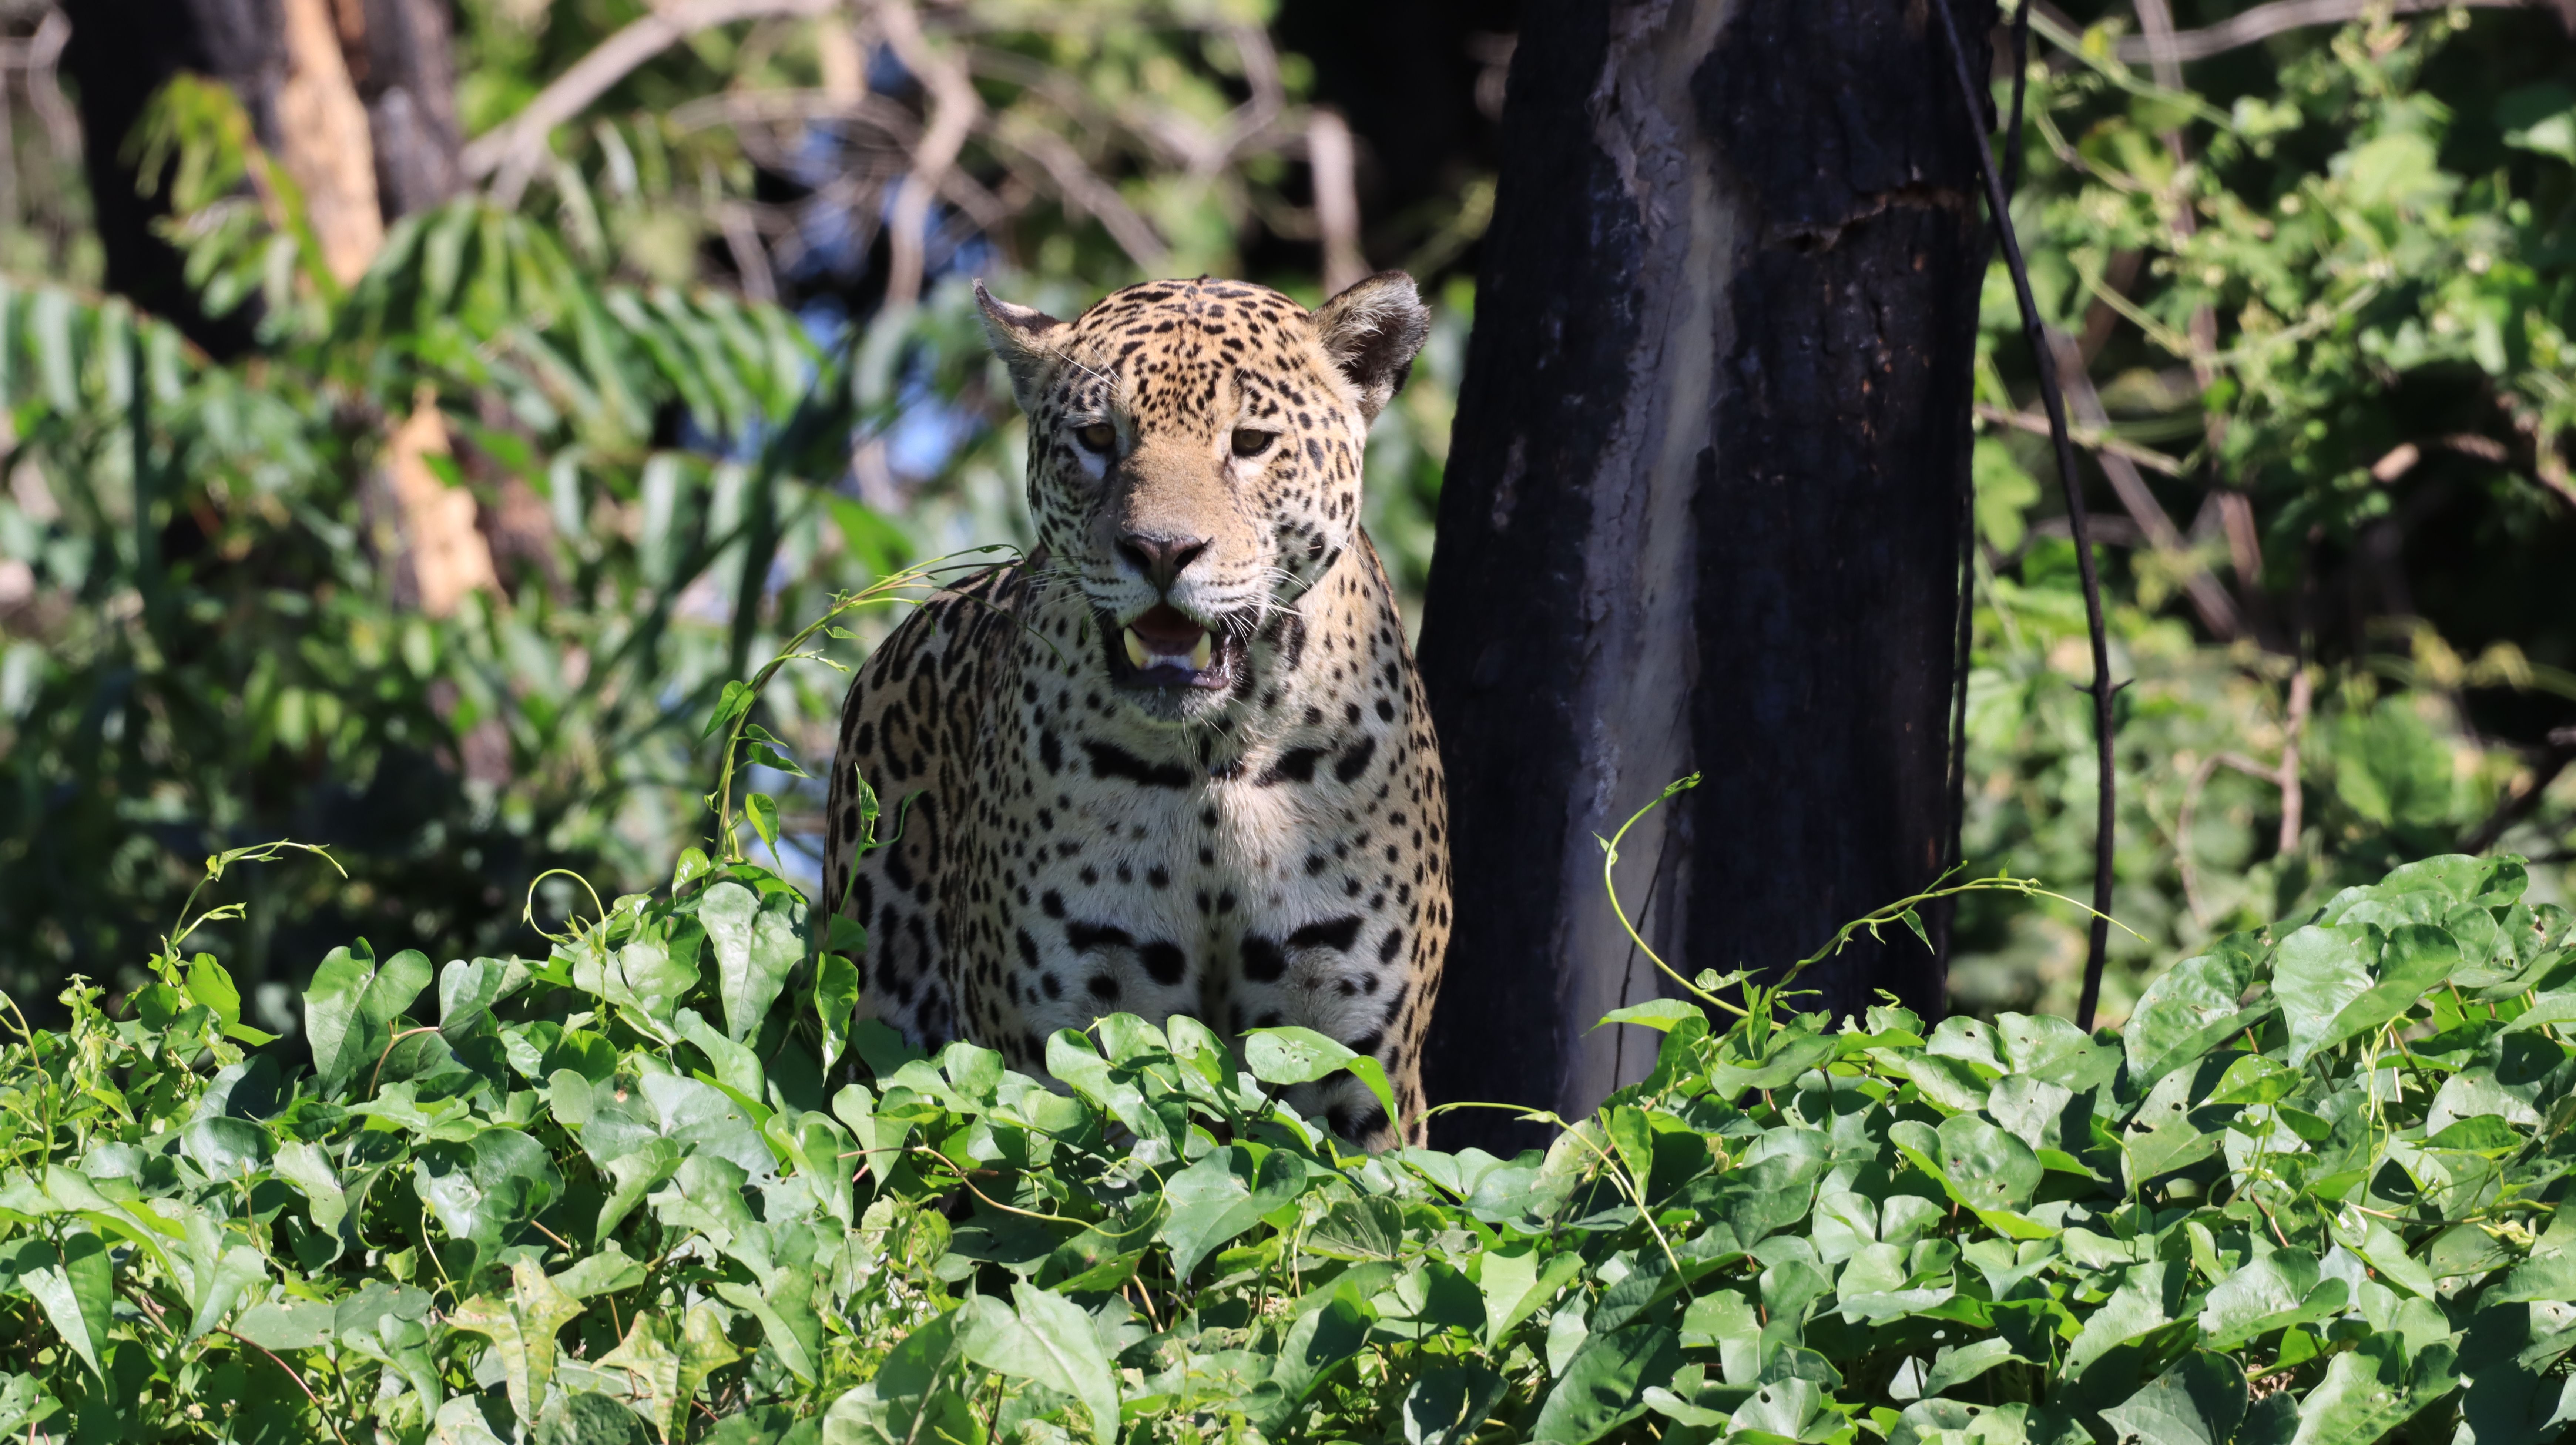
Jaguar: Marcela